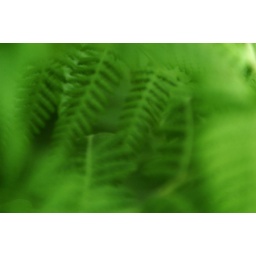
I love the way the fern seems to be framed by its own green leaves.